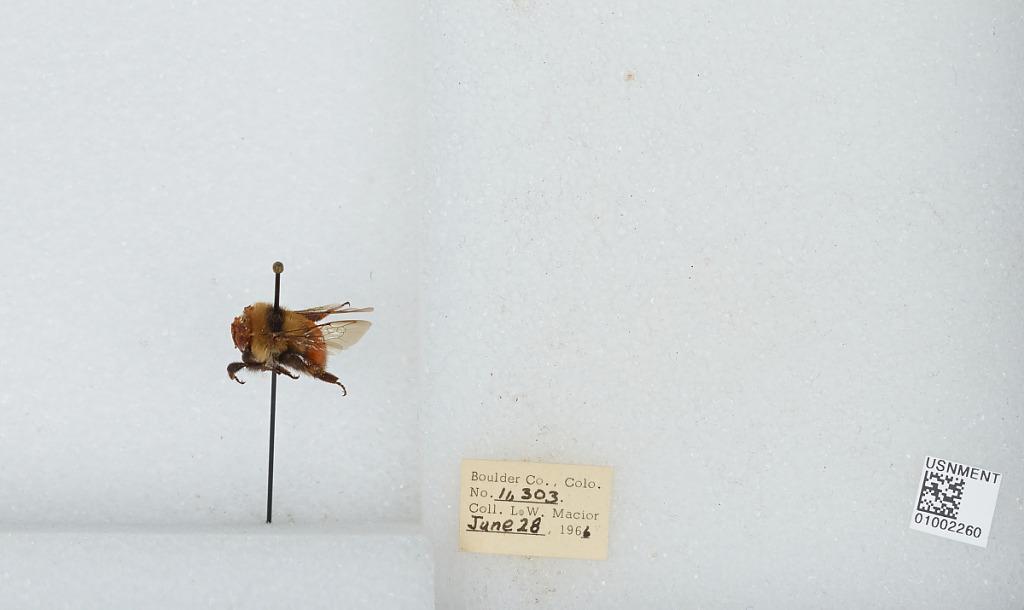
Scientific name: Bombus (Pyrobombus) huntii Greene
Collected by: L. Macior
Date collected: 1966-6-28
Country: United States
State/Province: Colorado
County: Boulder
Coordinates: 40.015, -105.27